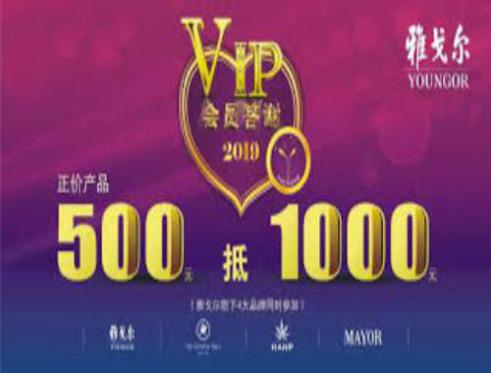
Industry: Clothes